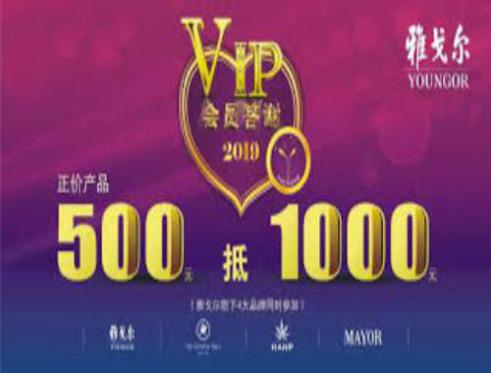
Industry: Clothes